Colonel Homer

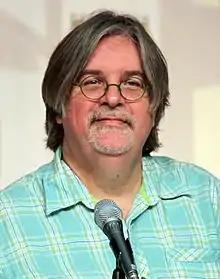
A man in glasses and a plaid shirt sits in front of a microphone.

The episode was written by series creator Matt Groening, the only episode (discounting the "Tracey Ullman" shorts) for which he received an individual writing credit, though he has co-written for the episodes "Some Enchanted Evening", "The Telltale Head", and "22 Short Films About Springfield". "Colonel Homer" was partly based on "Coal Miner's Daughter" (1980), which tells the story of country singer Loretta Lynn. Groening said he had always wanted to write an episode in which Homer is offered a chance between being rich and famous and being with his family, and chooses his family in the end. He pitched the idea to the writers of the show, who suggested the parody of "Coal Miner's Daughter" and that Homer should become a manager of a country singer.